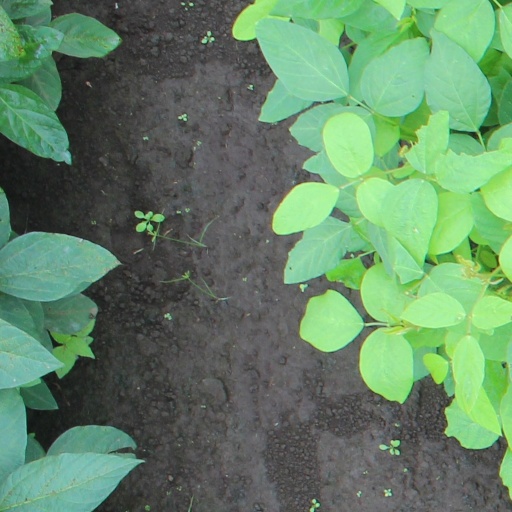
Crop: soybean